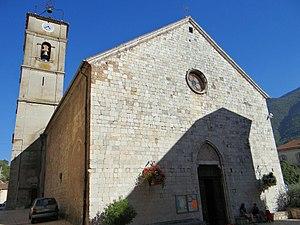
Puget-Théniers - Église Notre-Dame-de-l'Assomption - Façade et clocher
L'église Notre-Dame-de-l'Assomption est une église catholique située à Puget-Théniers, en France.